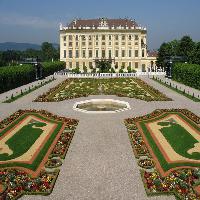
Weather: sun or clear